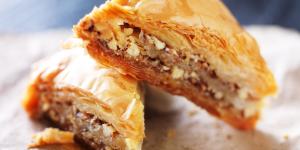
baklava